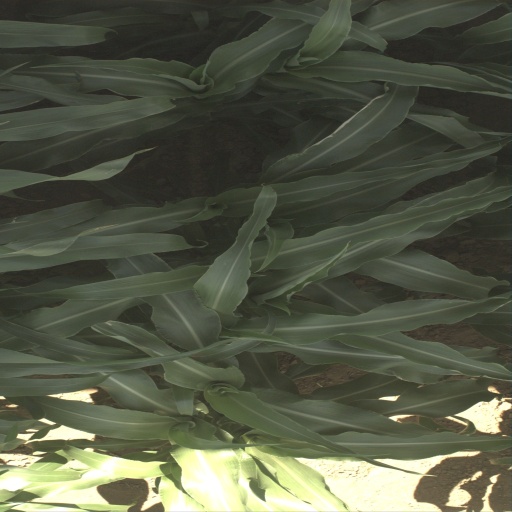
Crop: sorghum